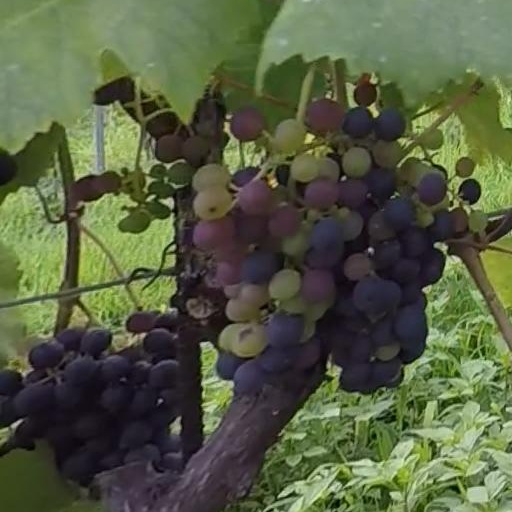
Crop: grape